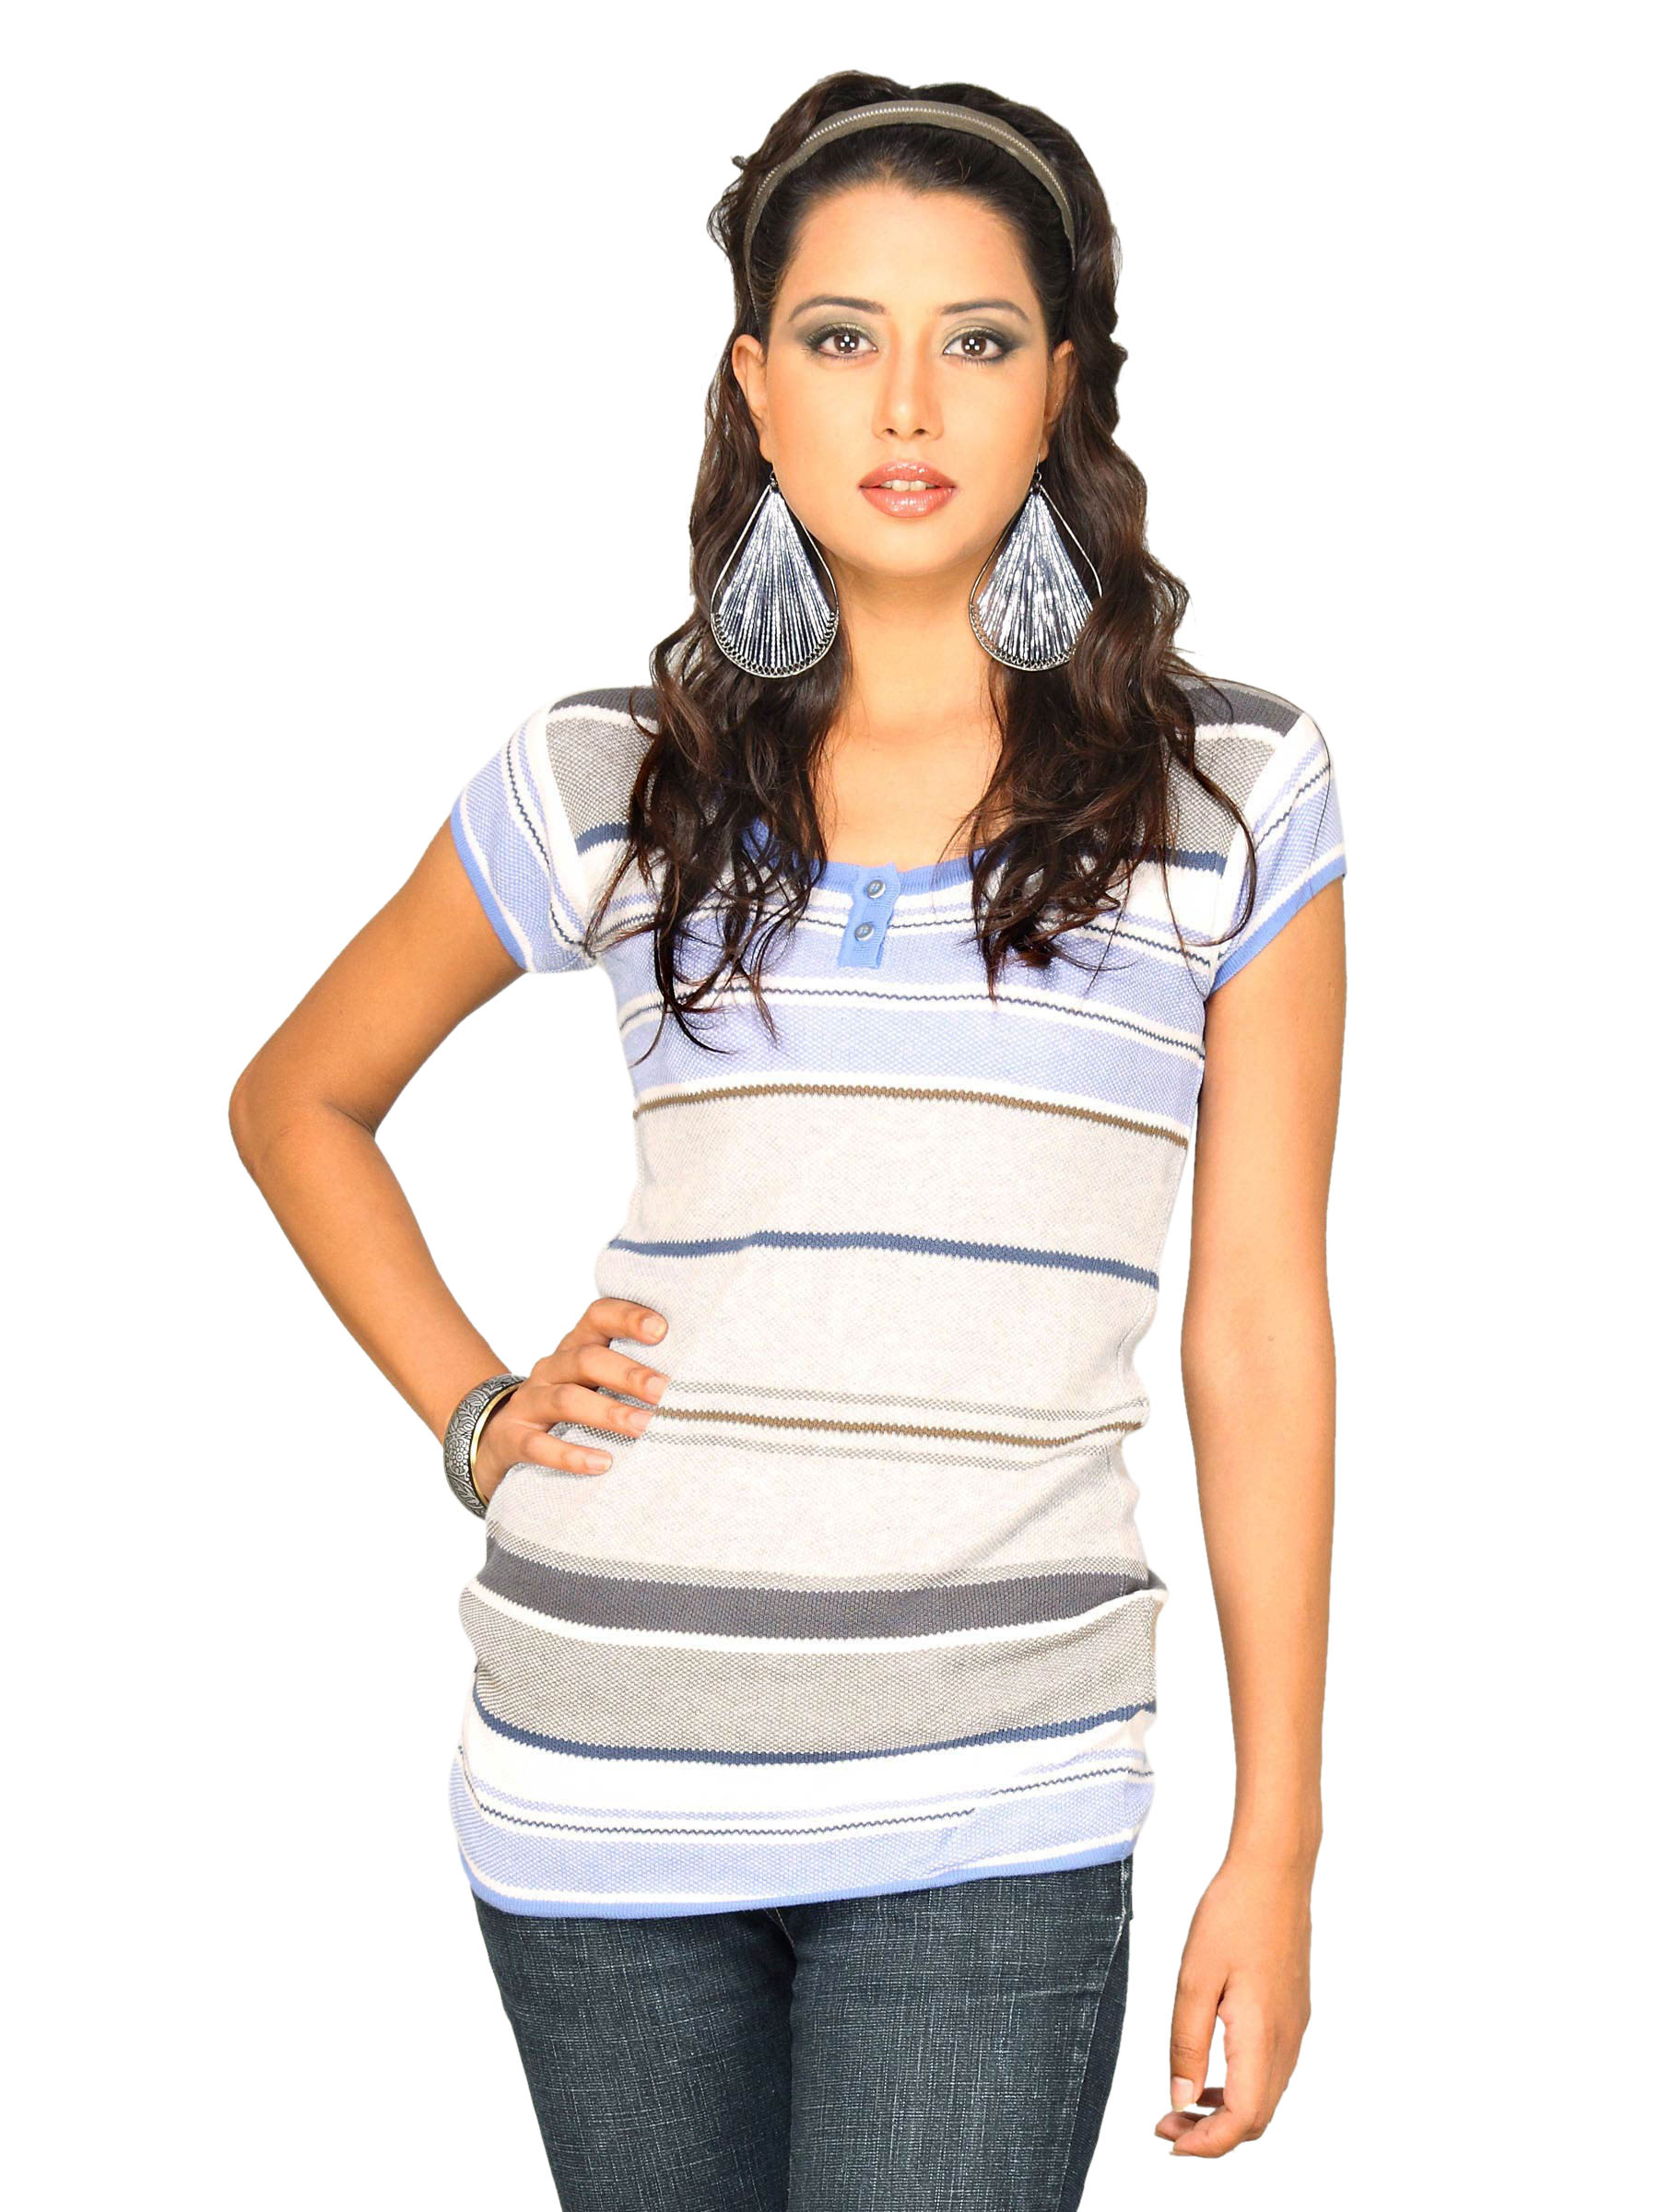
UCB Women Placket Stripe Grey Top
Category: Apparel / Topwear / Tops
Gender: Women
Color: Grey
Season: Summer 2011
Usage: Casual